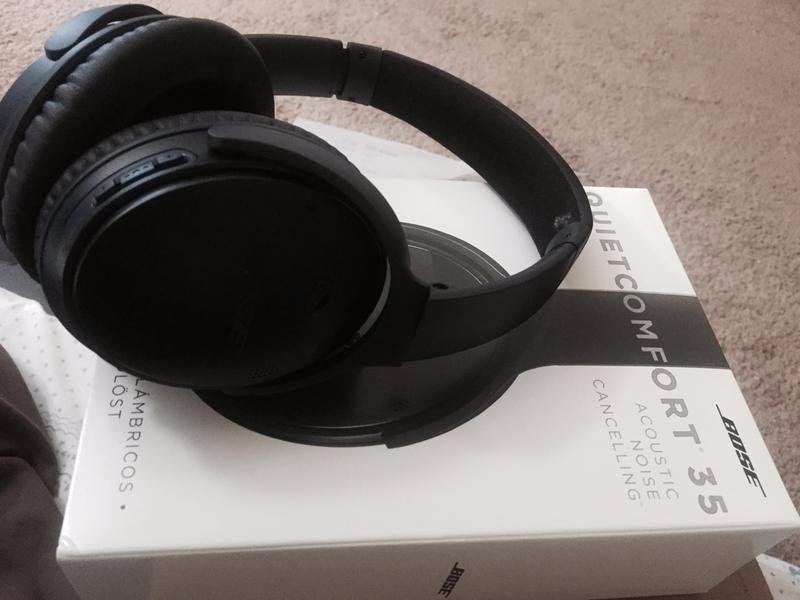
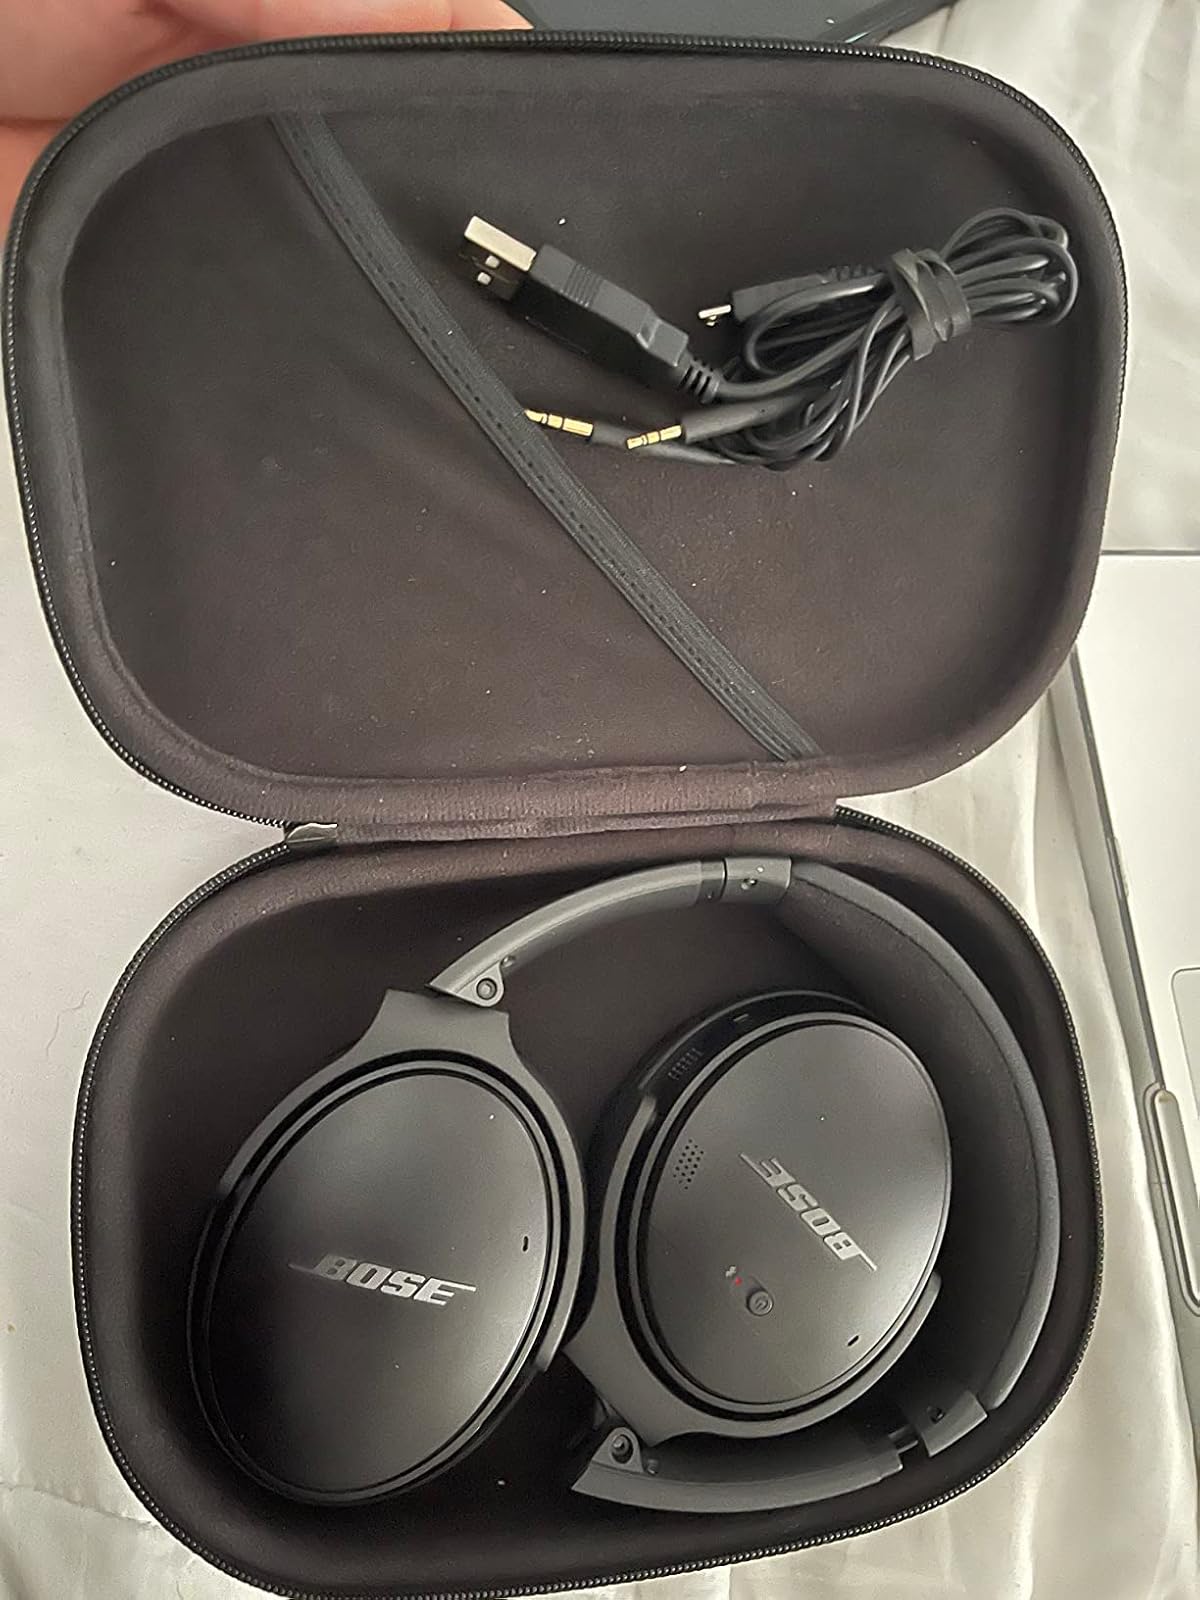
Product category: headphones
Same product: yes